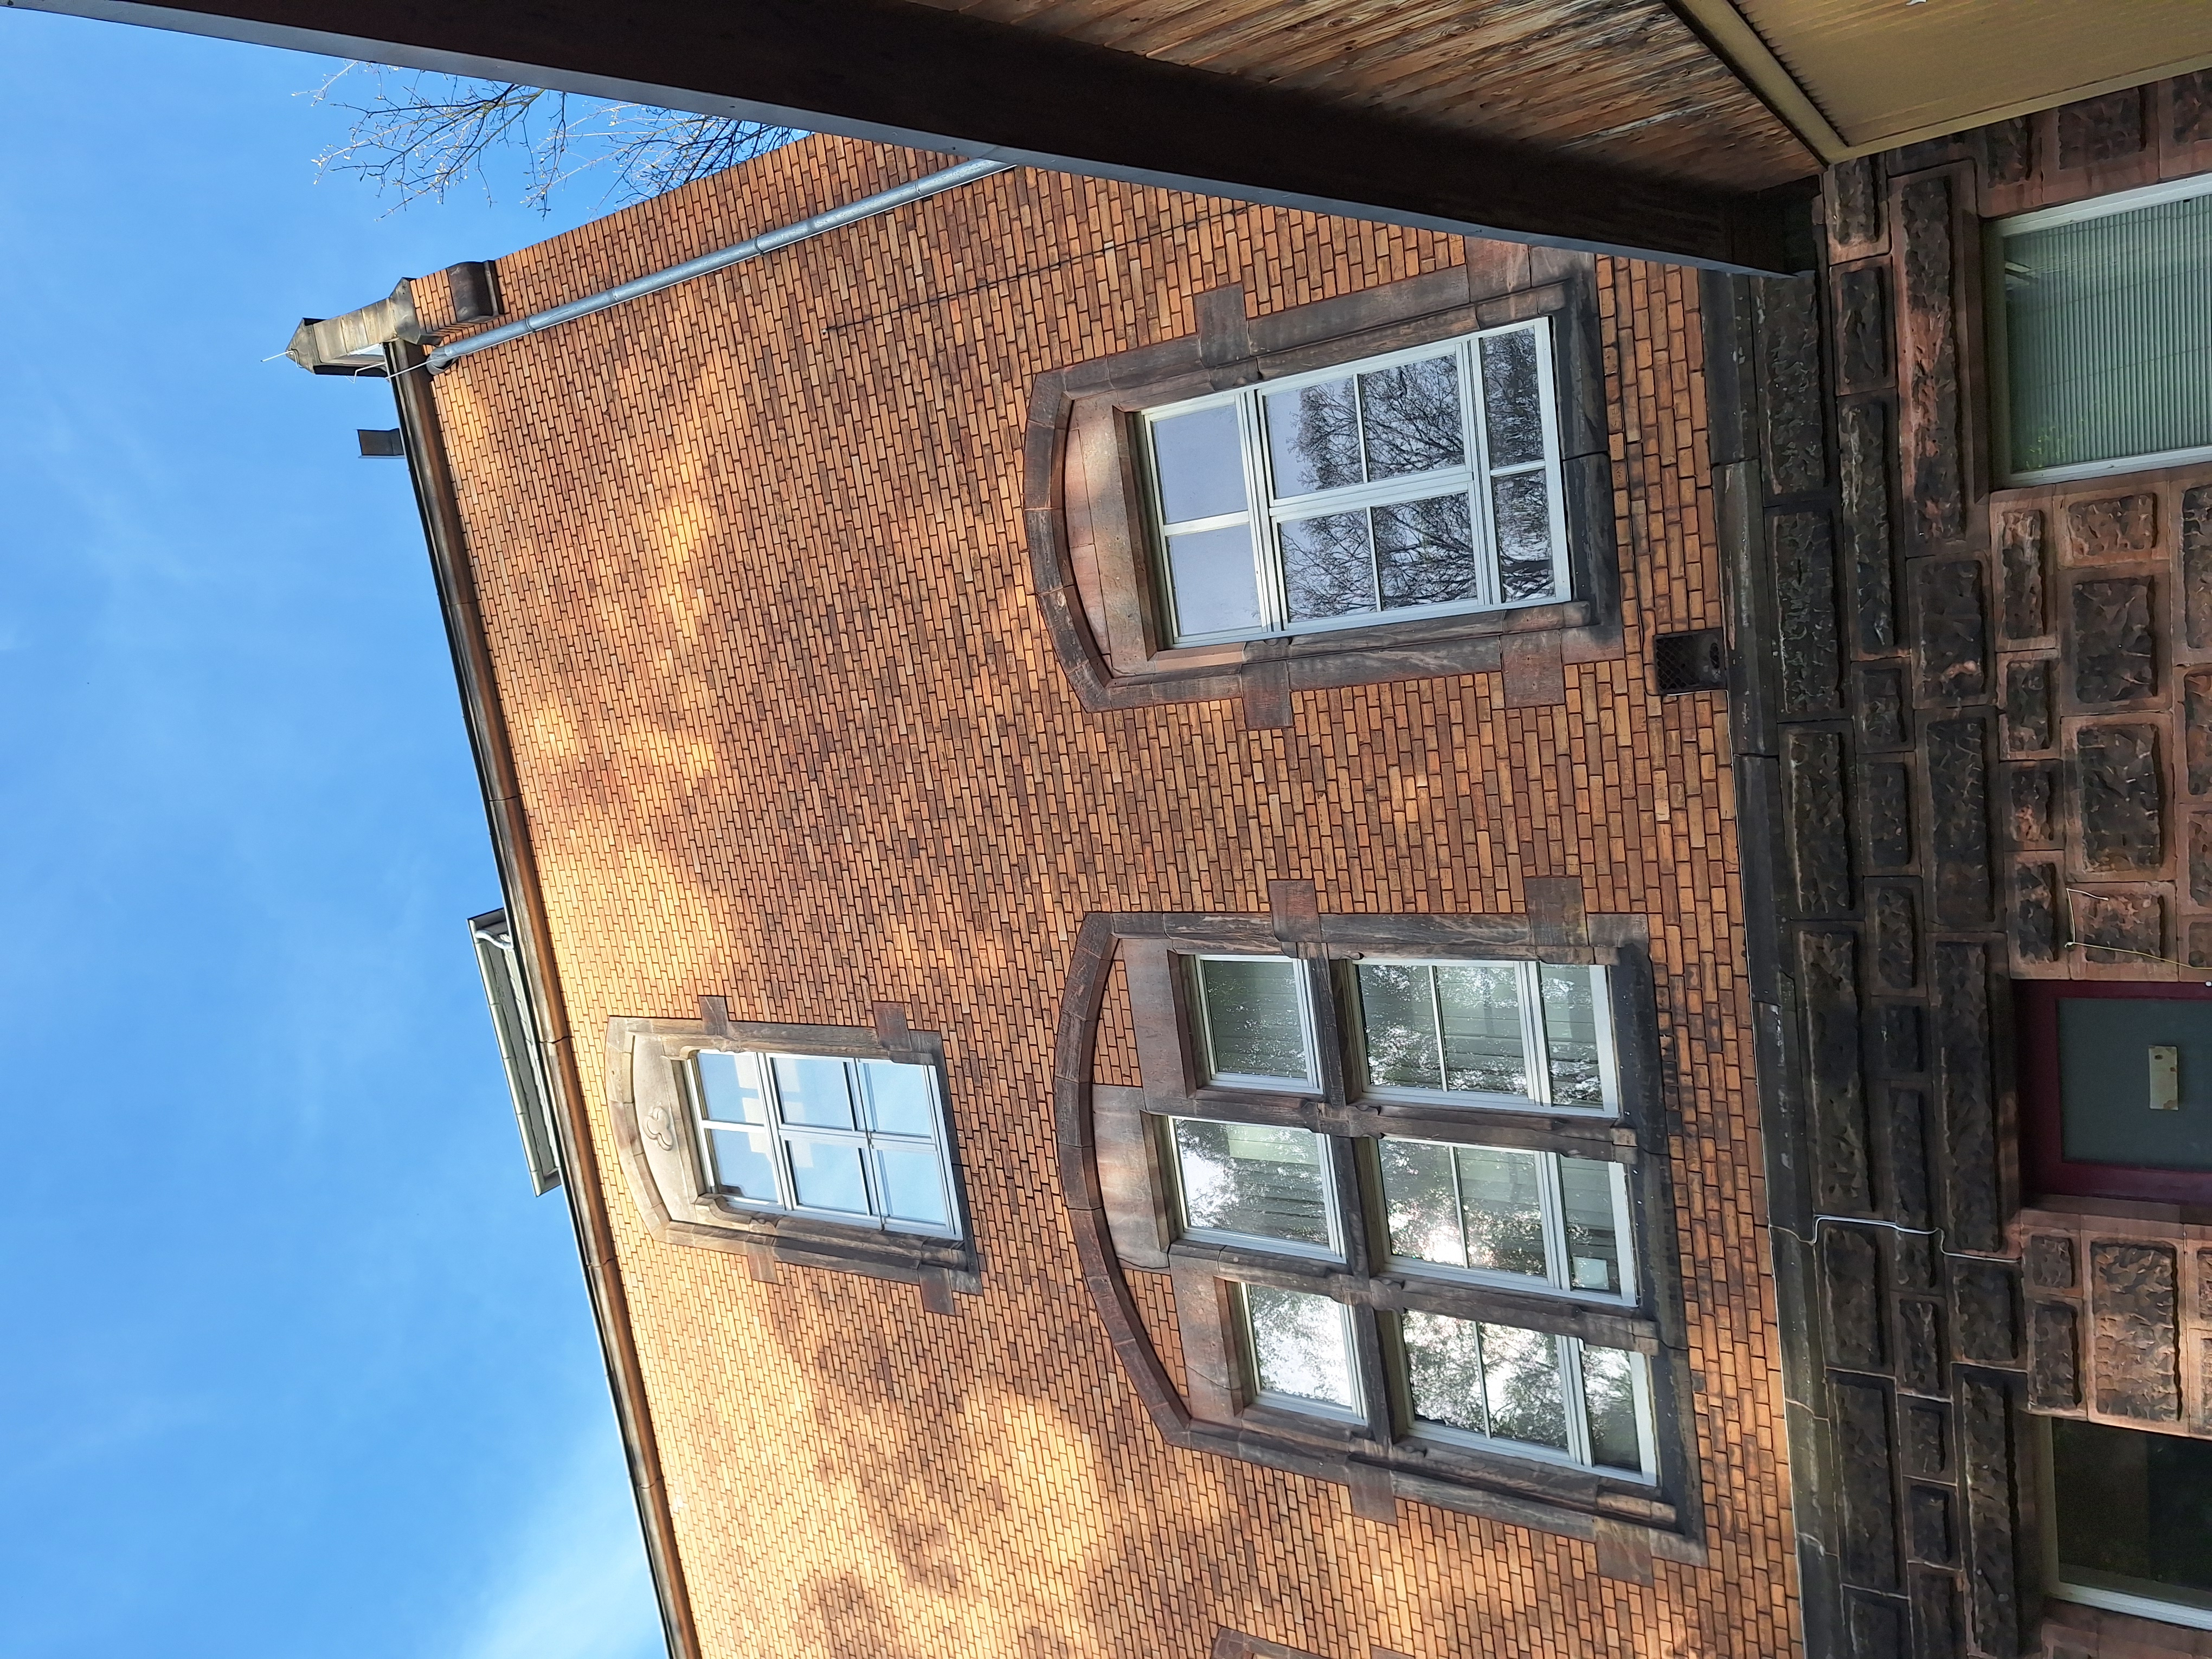
Building: Robert-Koch-Straße 6